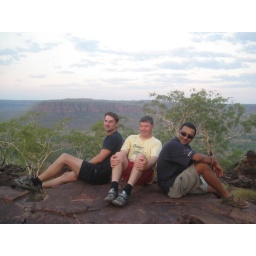
The boys in blue (and yellow)